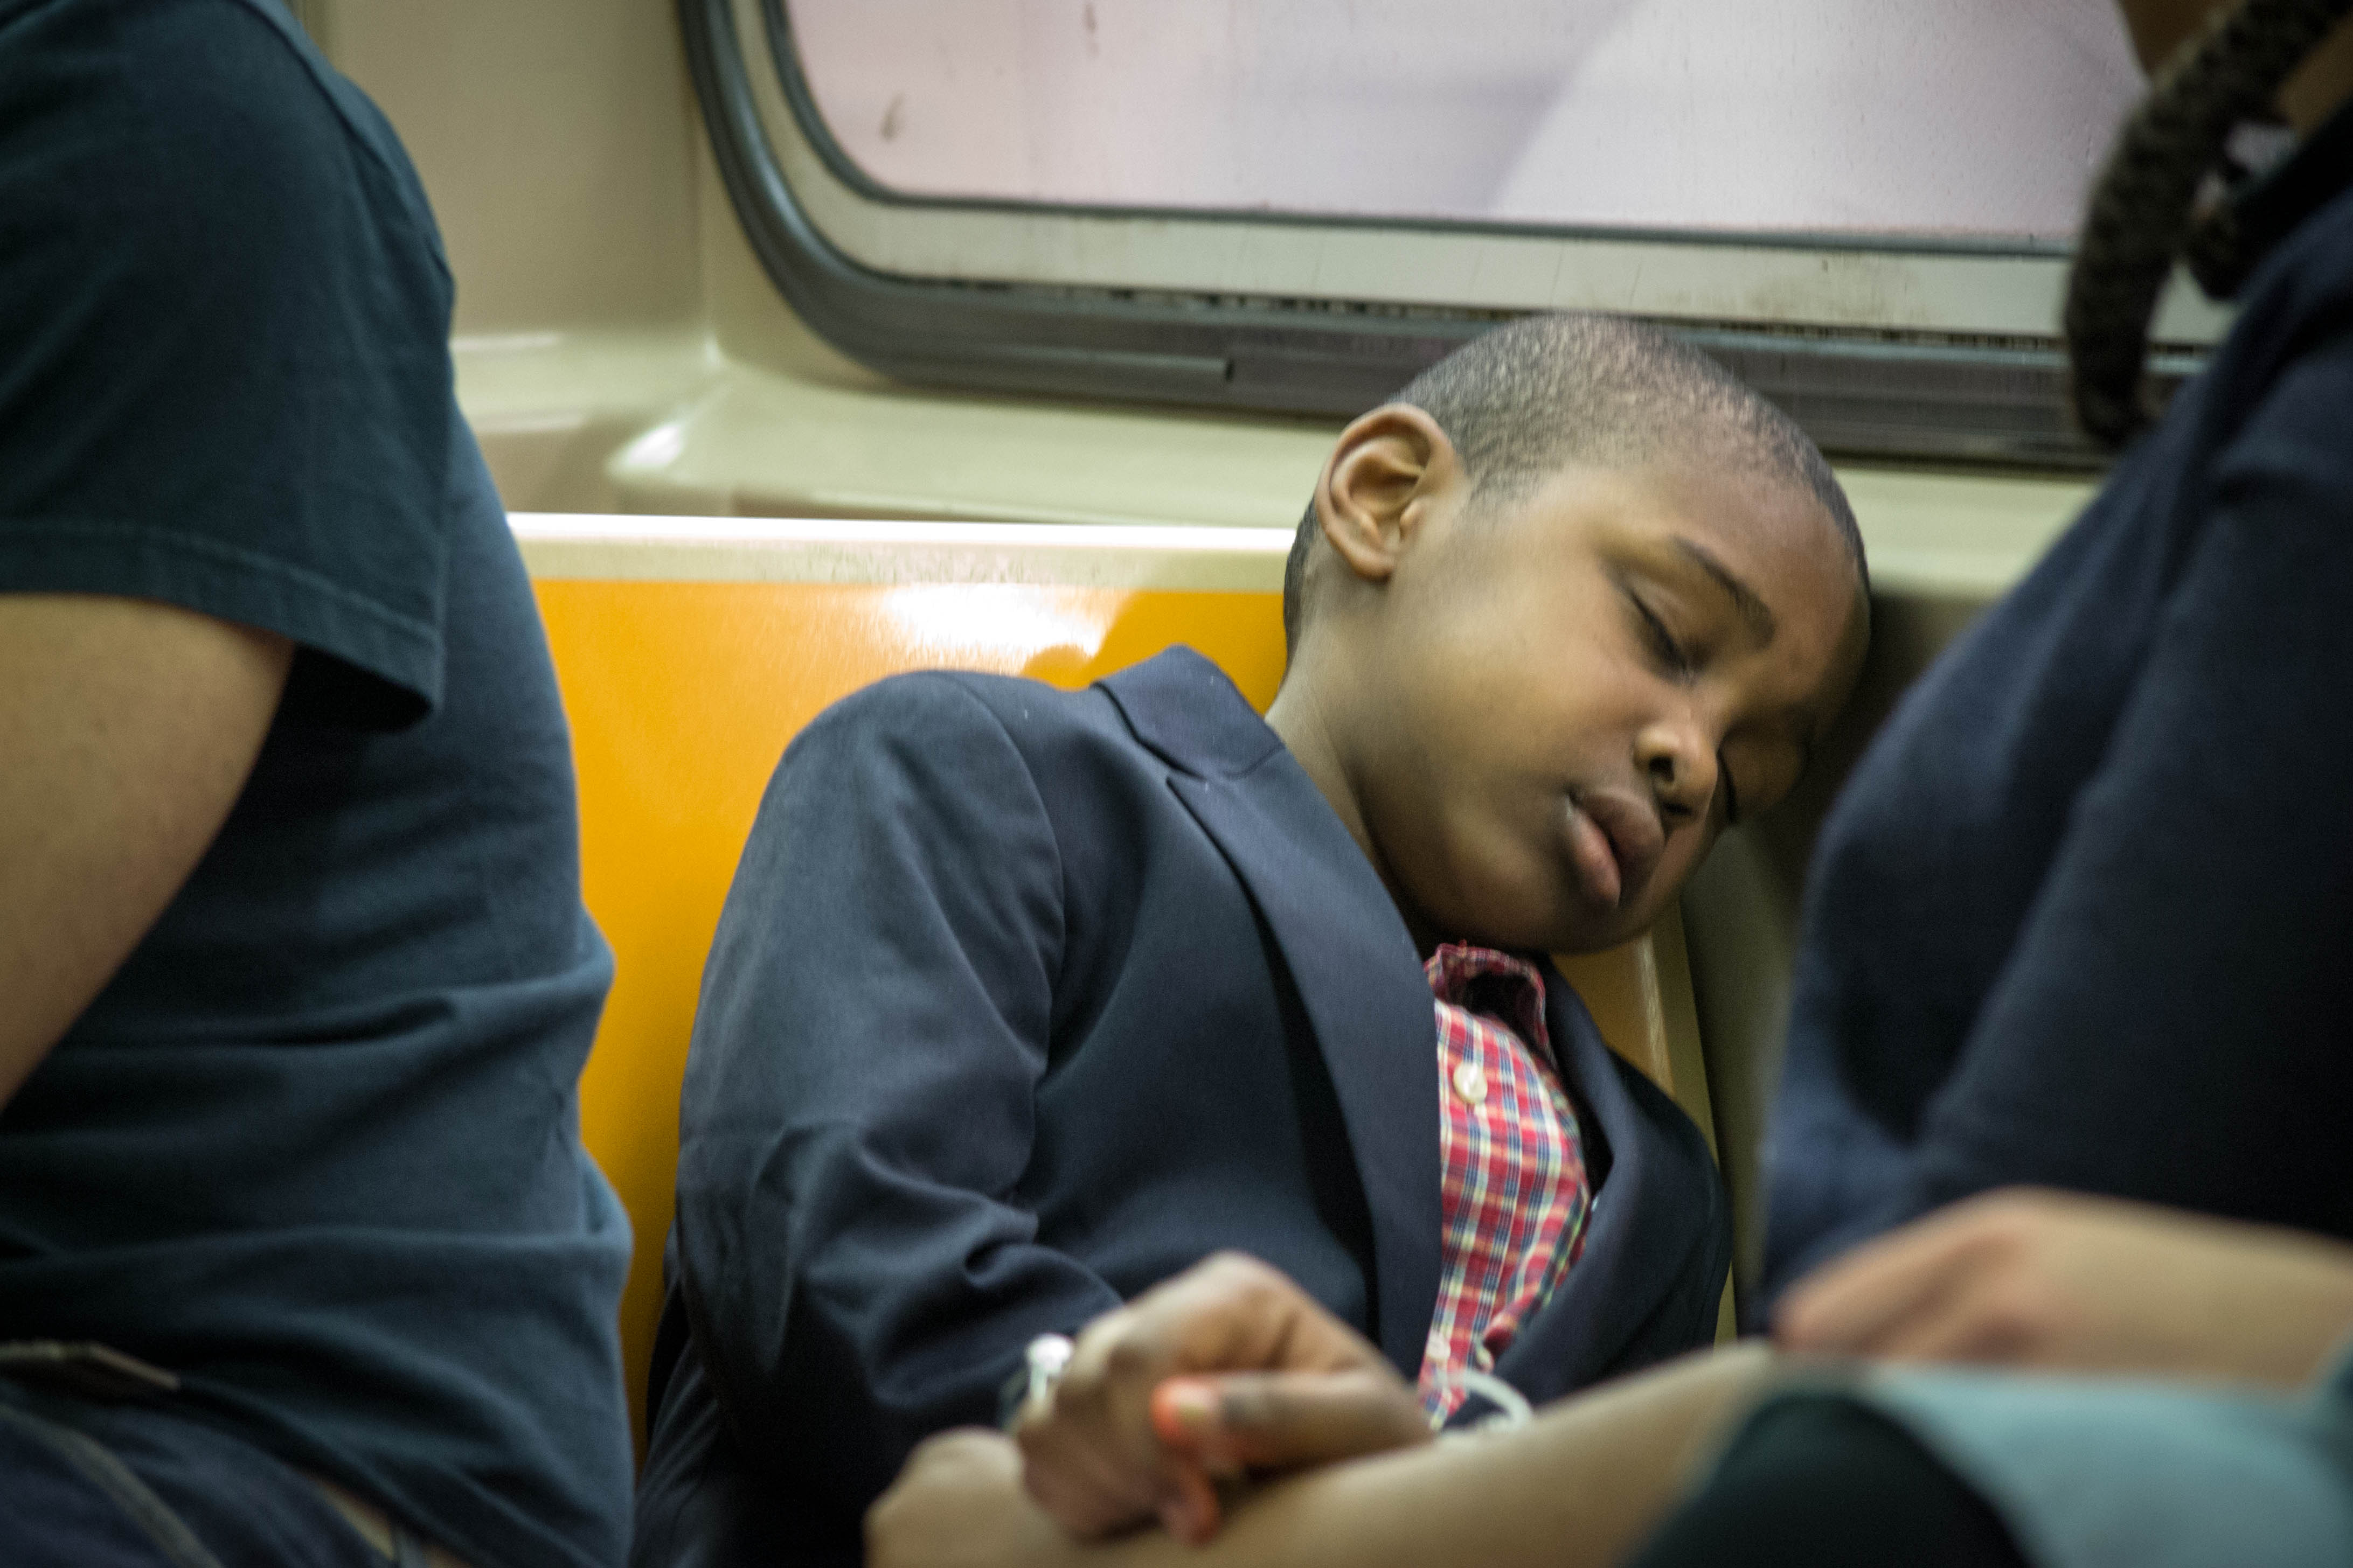
person